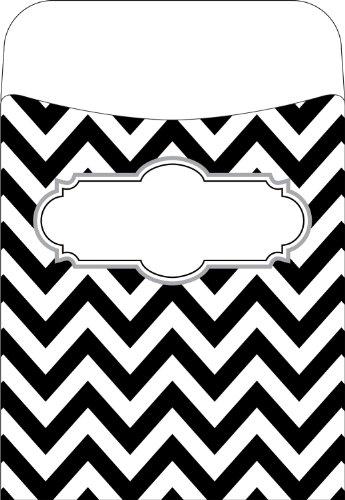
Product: Barker Creek Chevron Black Tie Affair, 30-Count, Self-Adhesive (LL-1233)
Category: Toys & Games | Arts & Crafts | Stickers
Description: Coordinates with Black Tie products.
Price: $11.42
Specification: ASIN:B00FJE0GOM|ShippingWeight:0.32ounces(Viewshippingratesandpolicies)|DateFirstAvailable:October1,2013